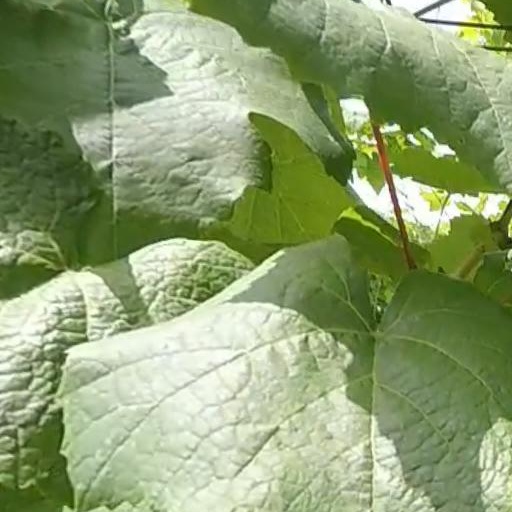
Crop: grape